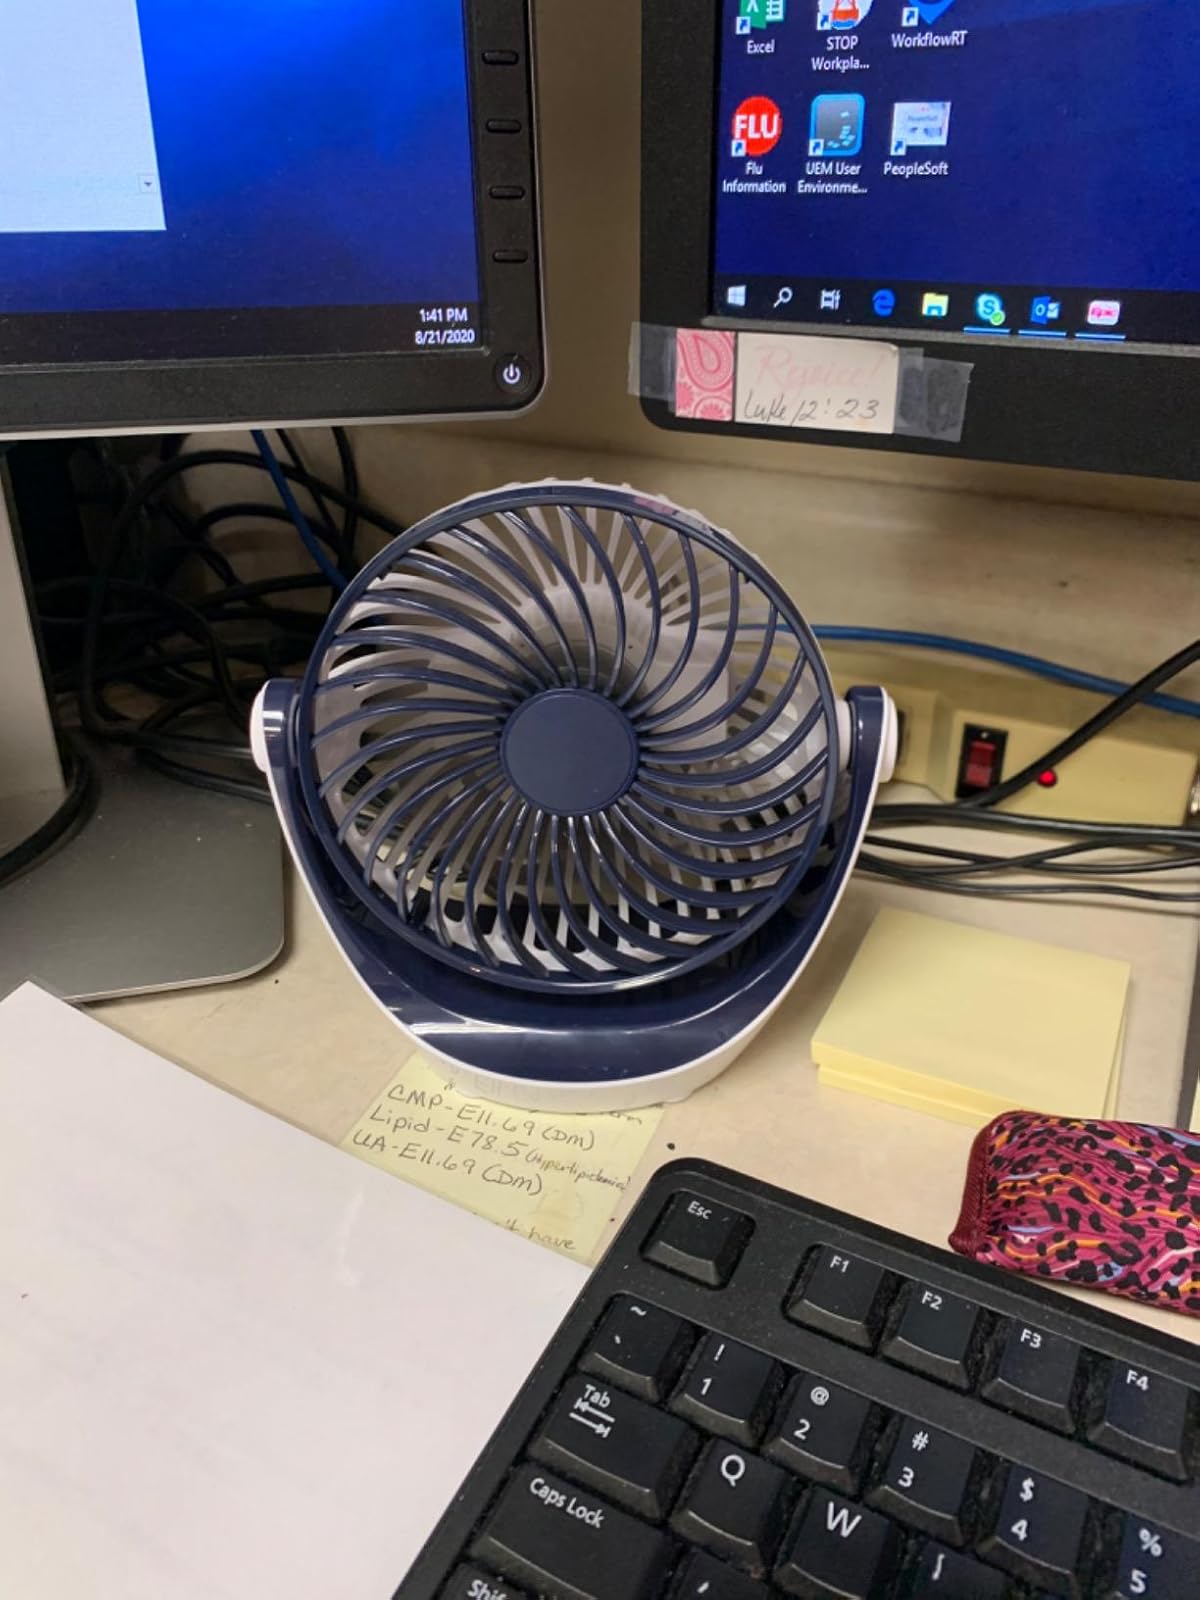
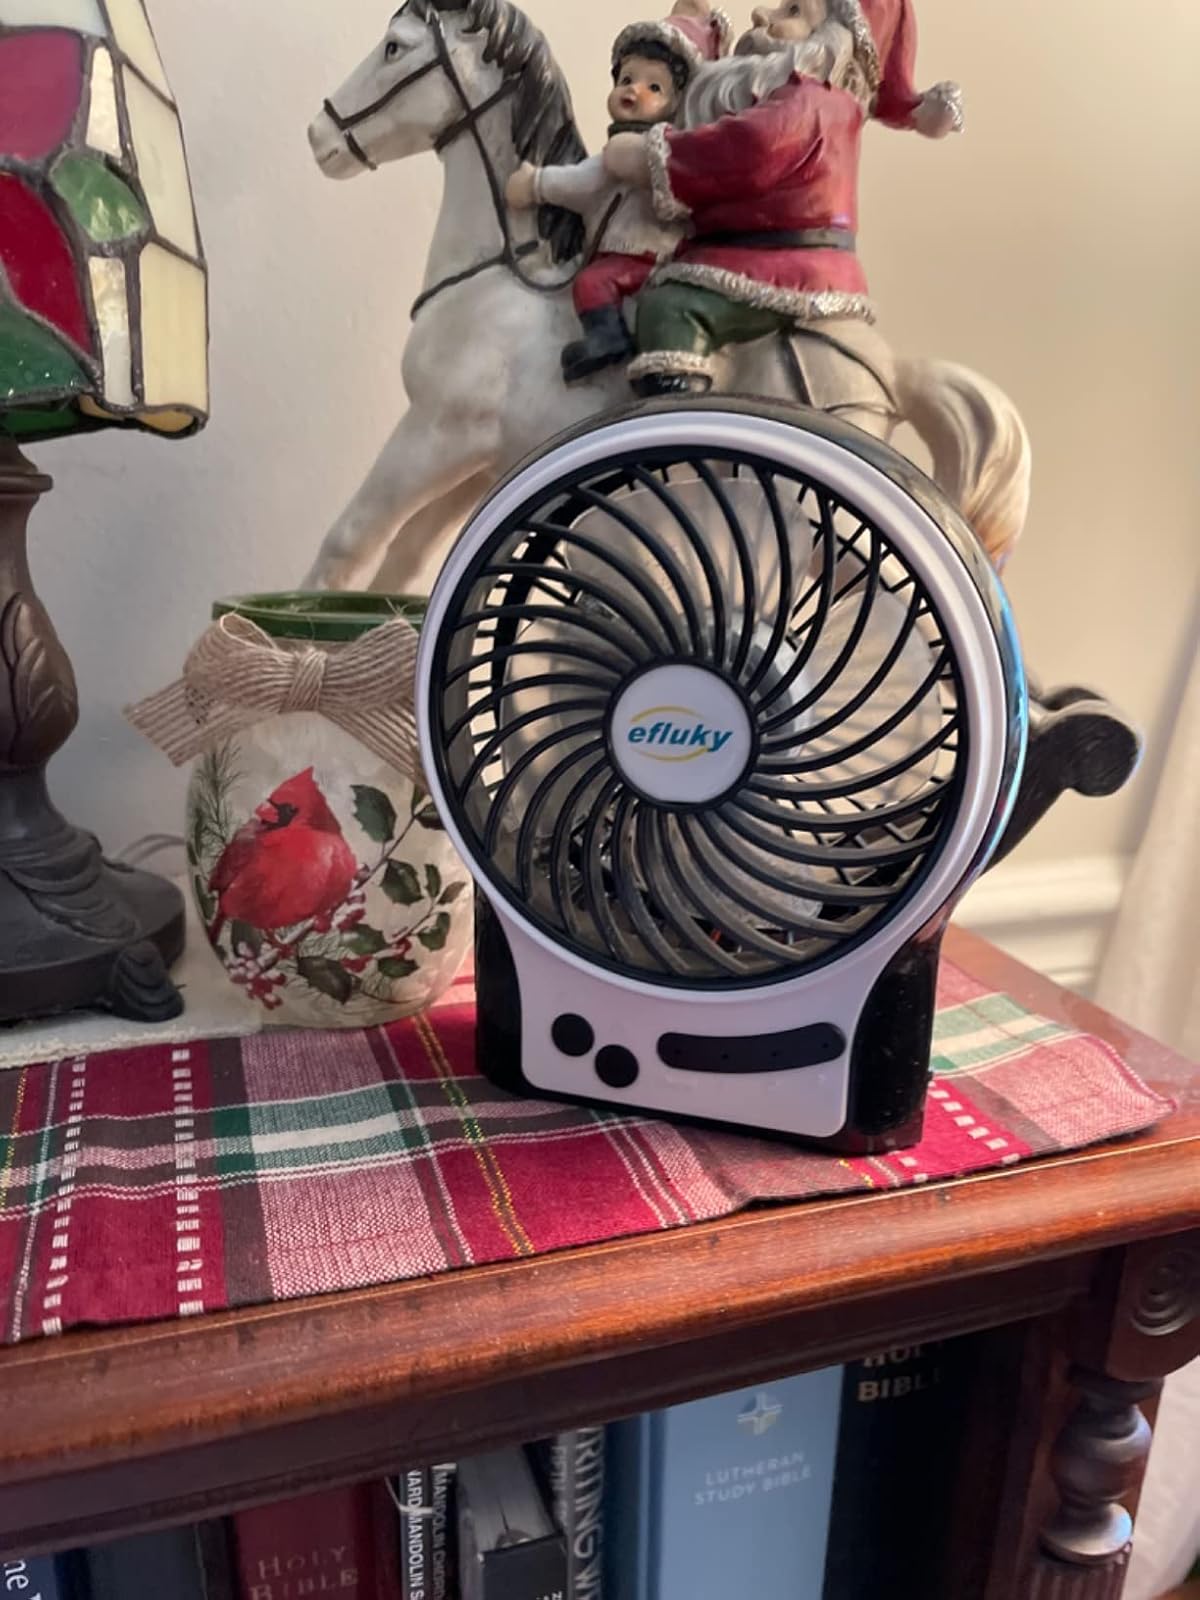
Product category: fan
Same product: no